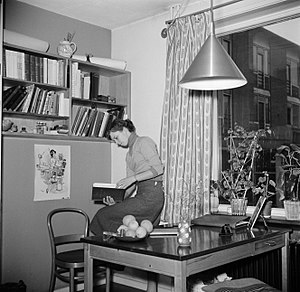
4. Maj Kollegiet på Frederiksberg / Historie
Studine på 4. Maj Kollegiet i 1954
4. Maj Kollegiet på Frederiksberg er et studenterkollegium på Frederiksberg Bredegade 13B, Kollegiet er stiftet af Frihedsfonden i 1951 som ét af ni 4. Maj Kollegier i Danmark.